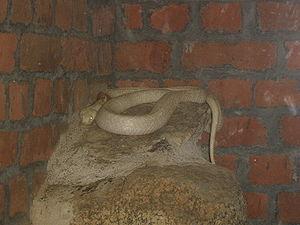
Madras Crocodile Bank Trust est un zoo de reptile et un centre de recherche d'herpétologie, fondé par Romulus Whitaker et situé à 40 km de Chennai à Mahâballipuram dans l'État de Tamil Nadu en Inde.
Naja naja est une espèce de serpents de la famille des Elapidae. En français, ce serpent est appelé cobra indien ou cobra à lunettes.